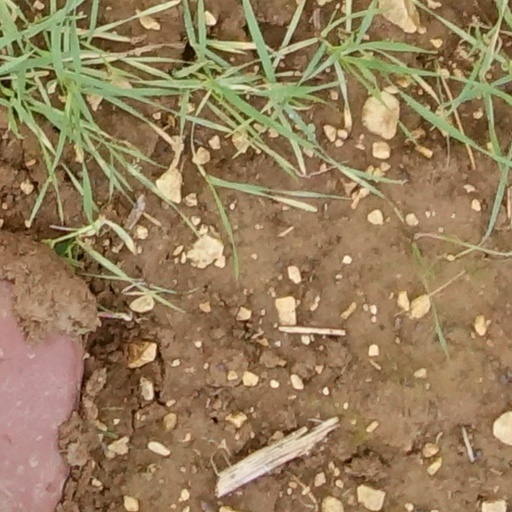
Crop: wheat